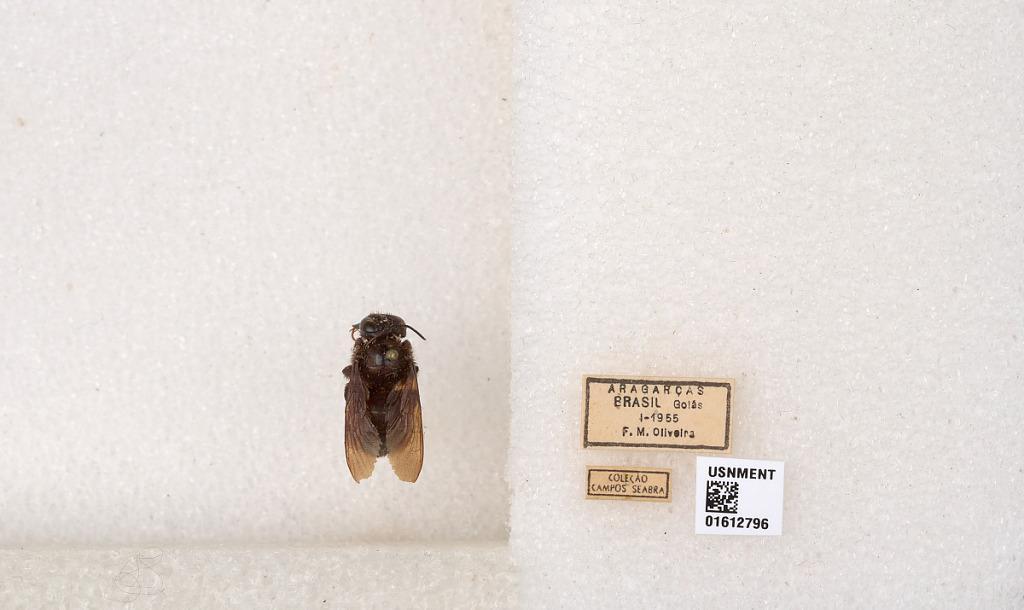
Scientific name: Xylocopa (Stenoxylocopa) artifex Smith
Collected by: F. Oliveira
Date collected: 1955-1-1
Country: Brazil
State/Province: Goias
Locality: Aragarcas
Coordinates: -15.8934, -52.2178